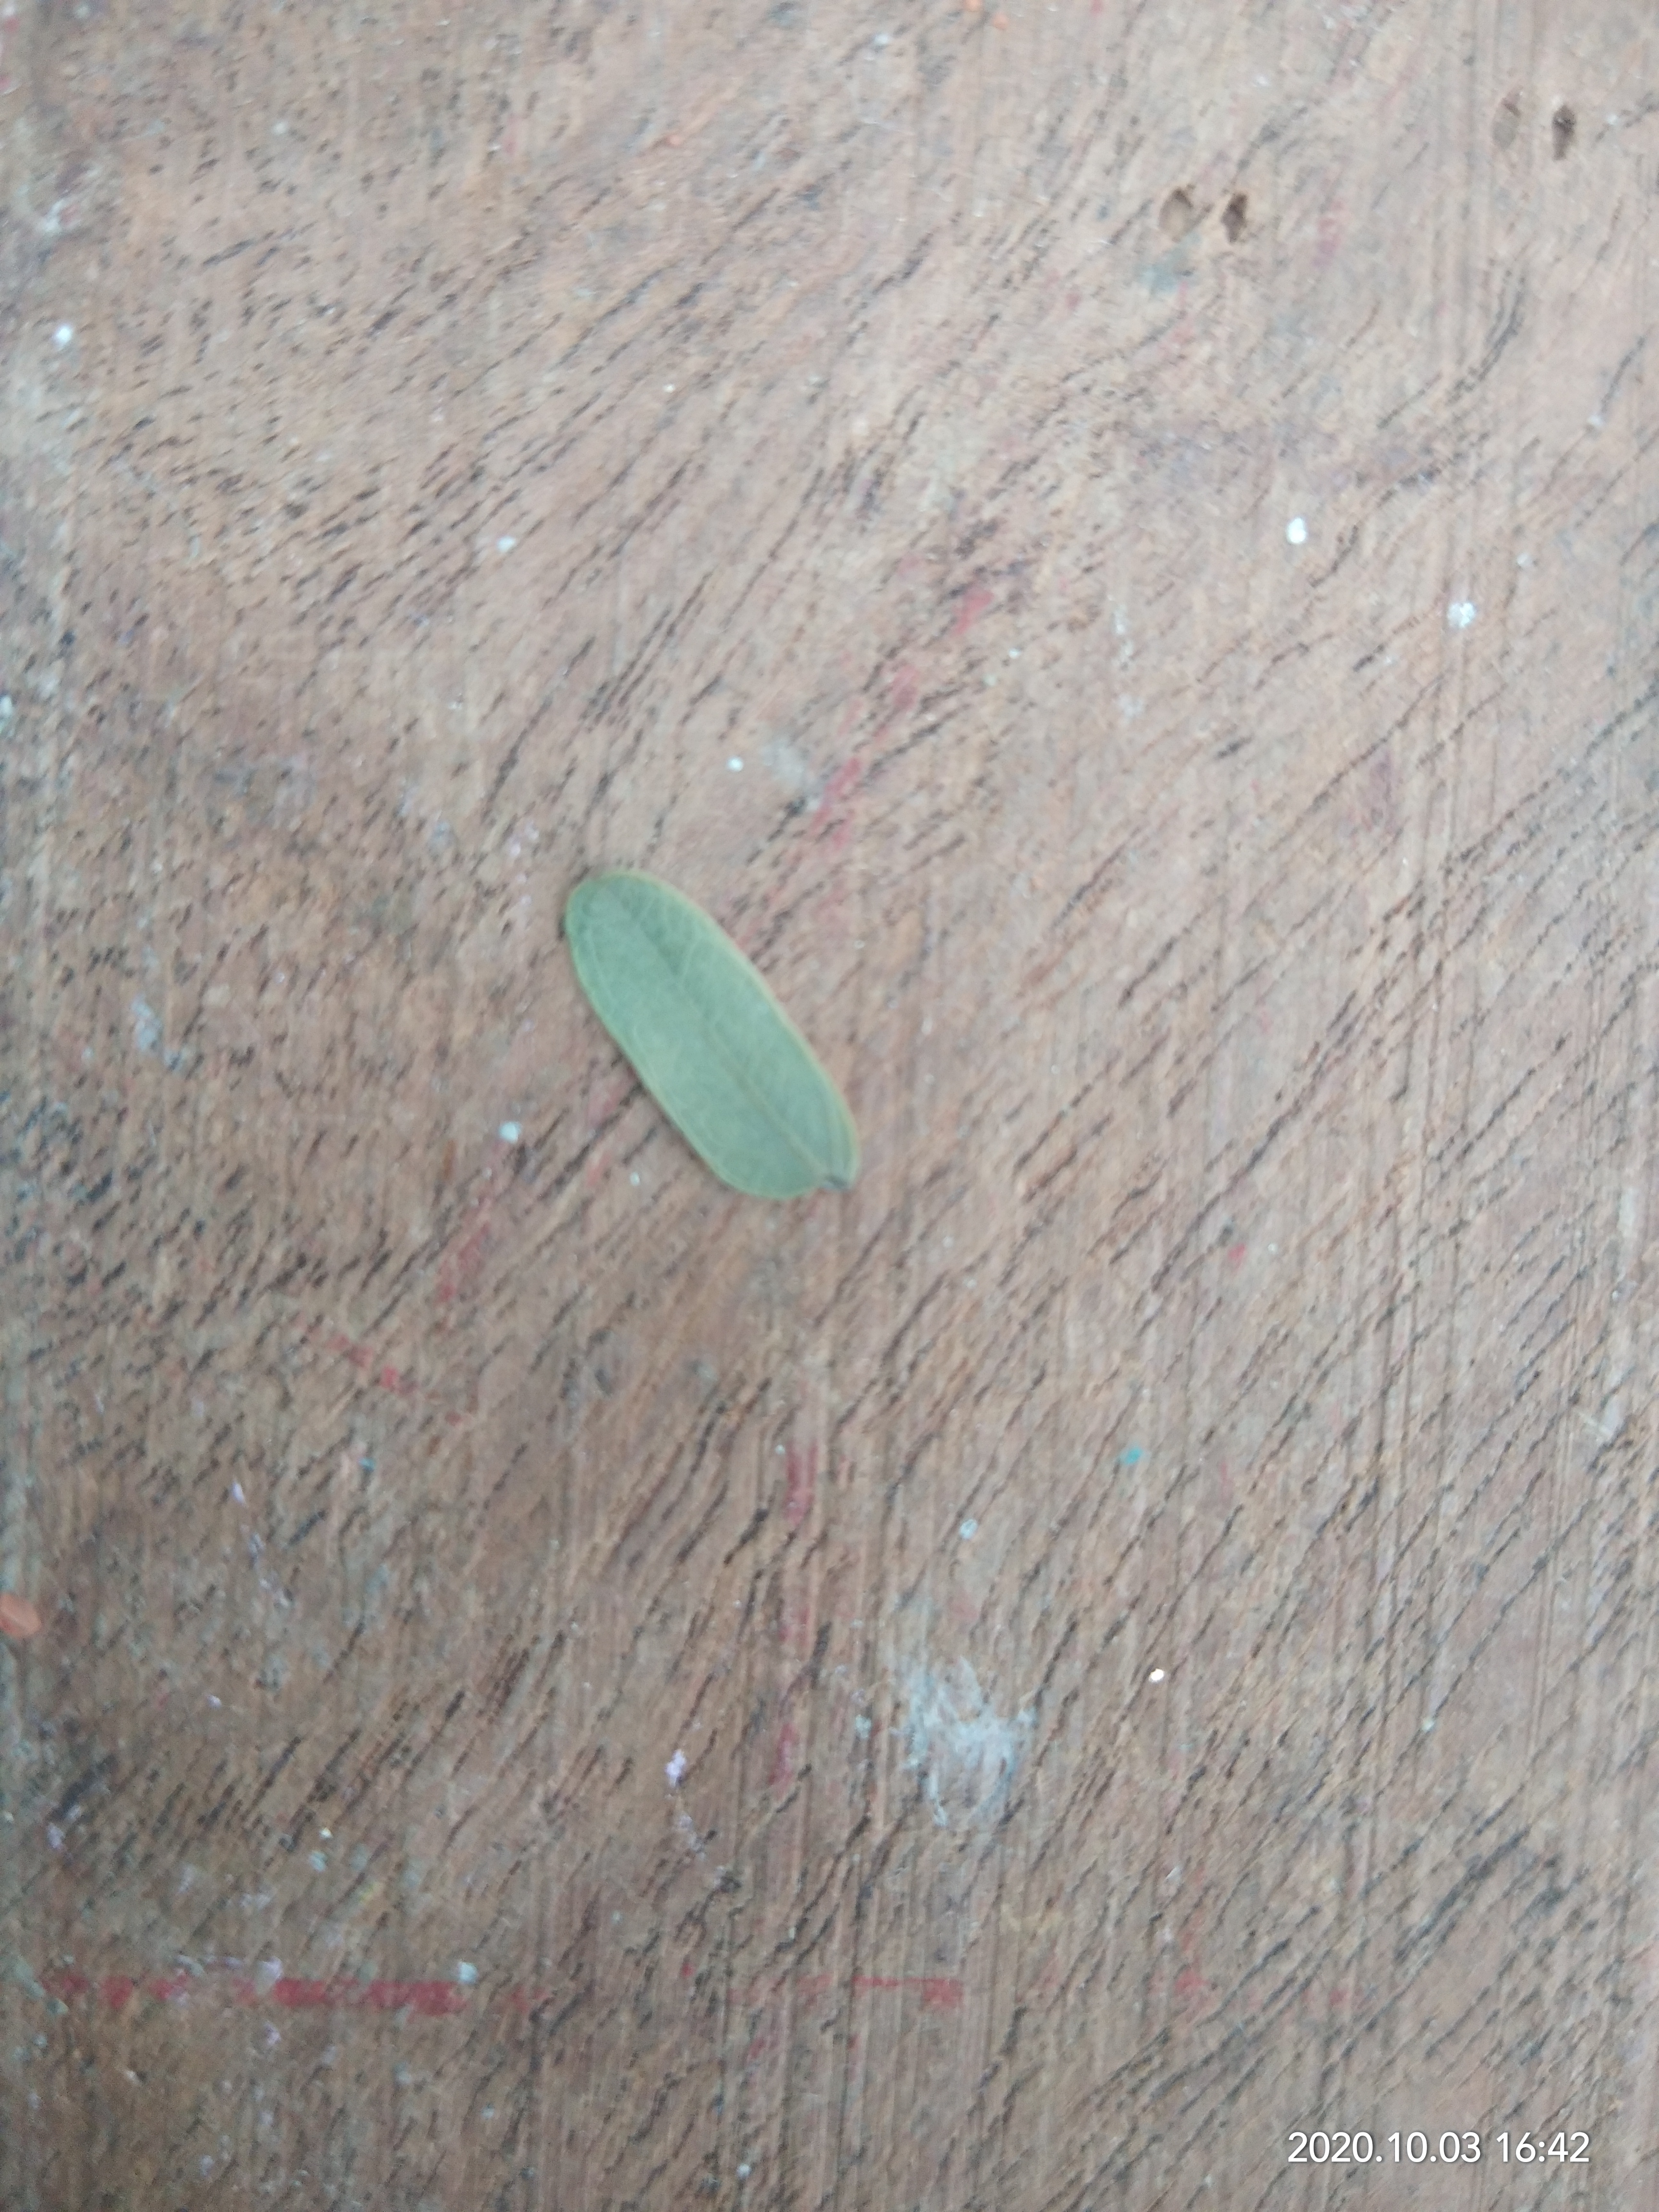
Plant: Tamarind